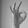
ASL letter: F